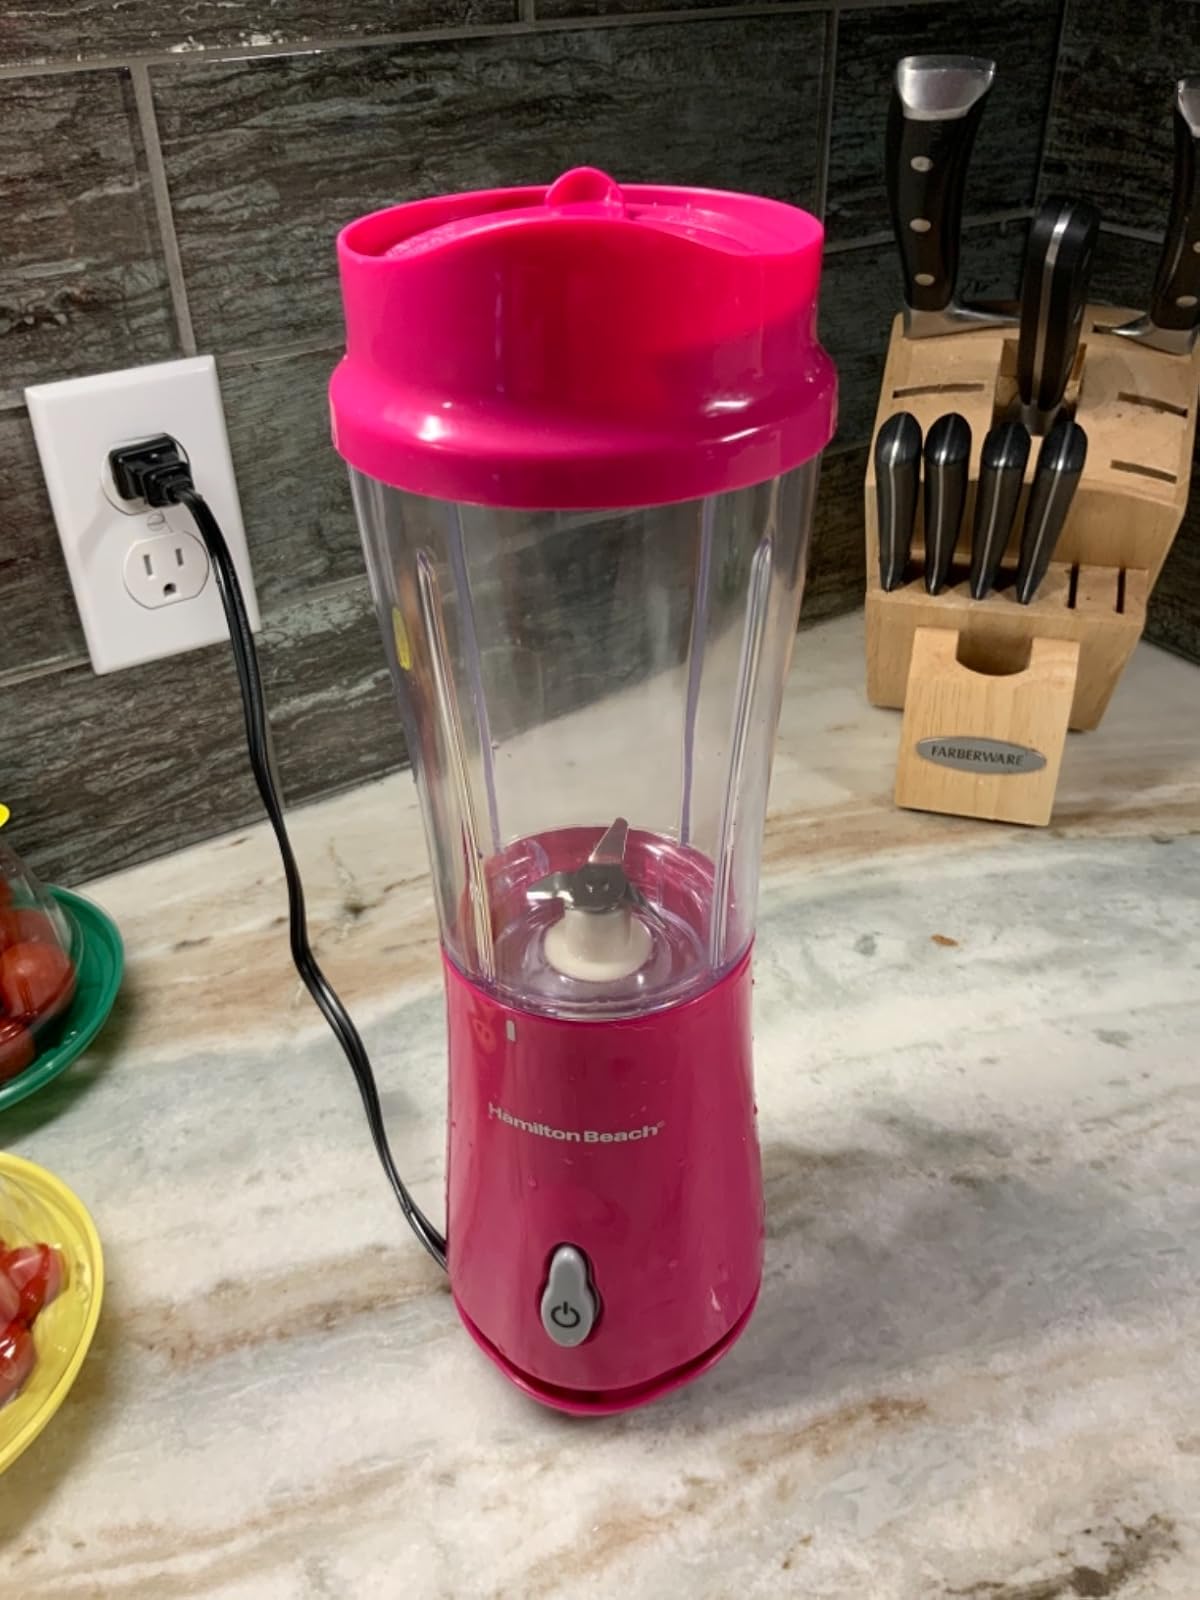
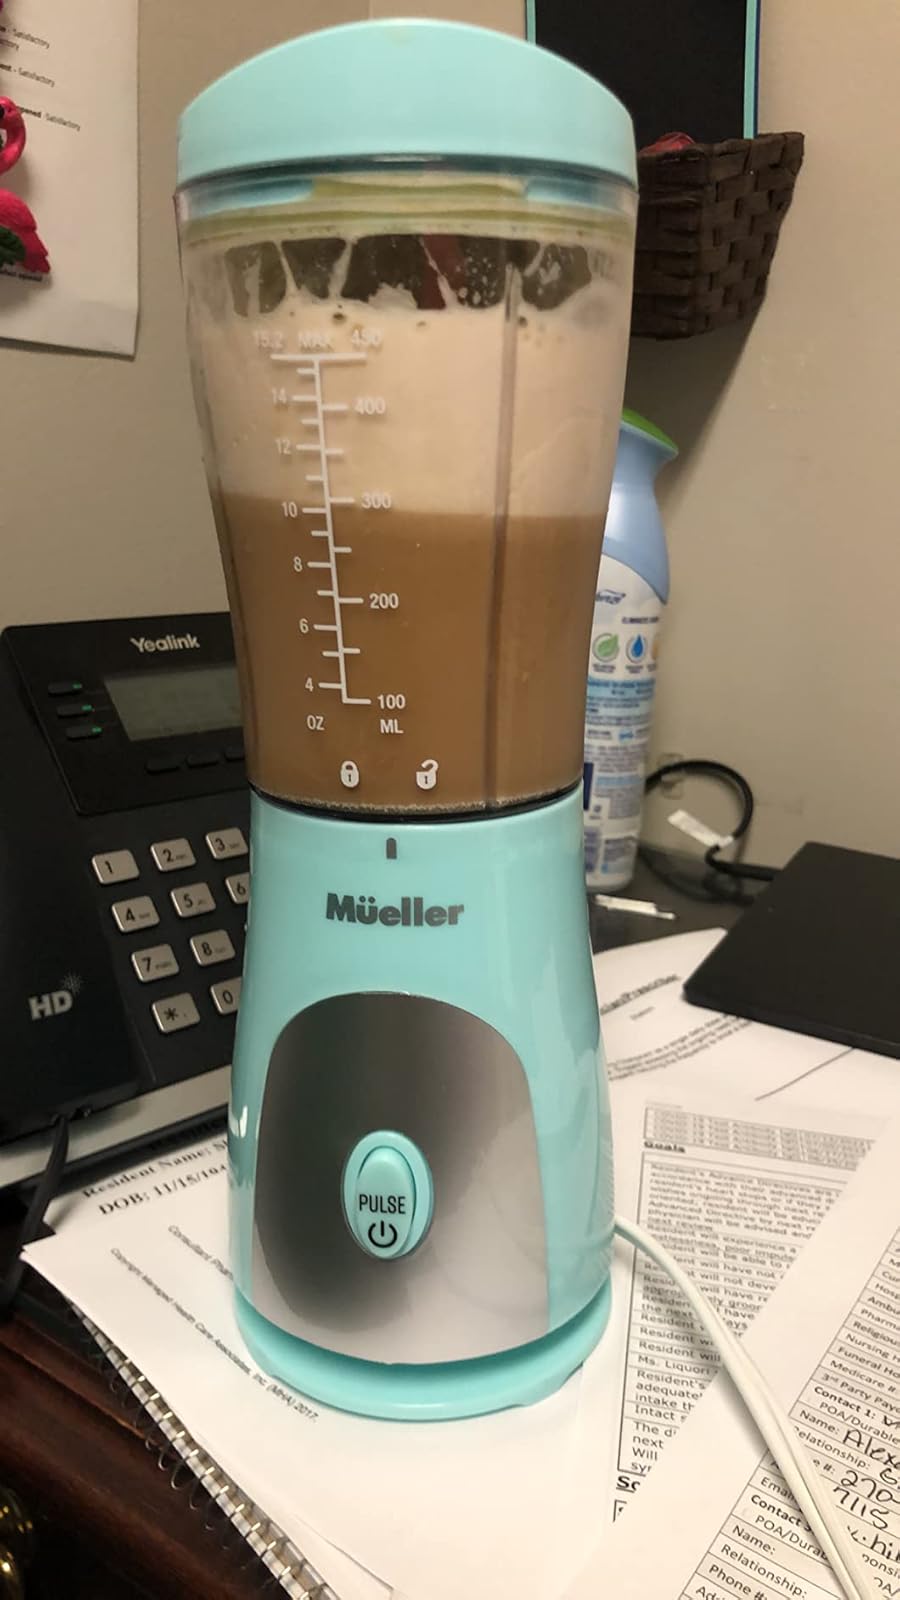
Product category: items_blender
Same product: no